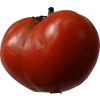
Label: tomato